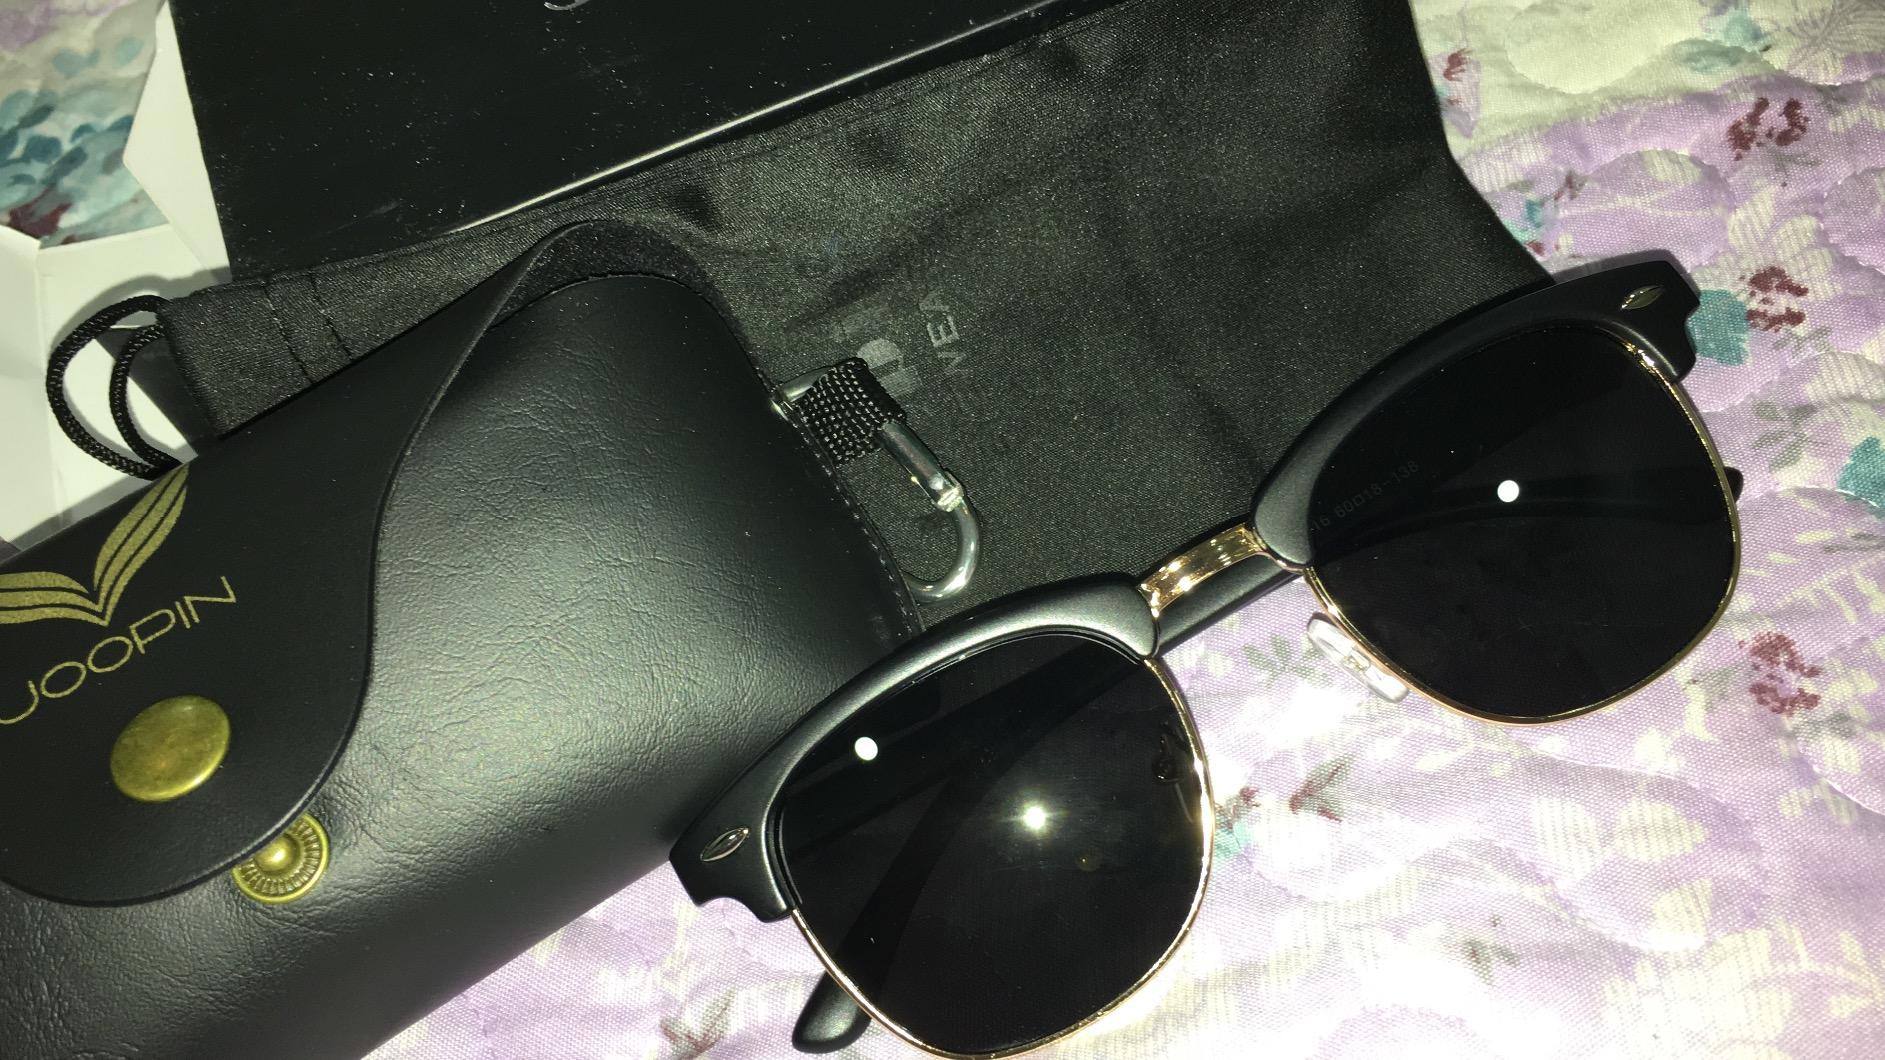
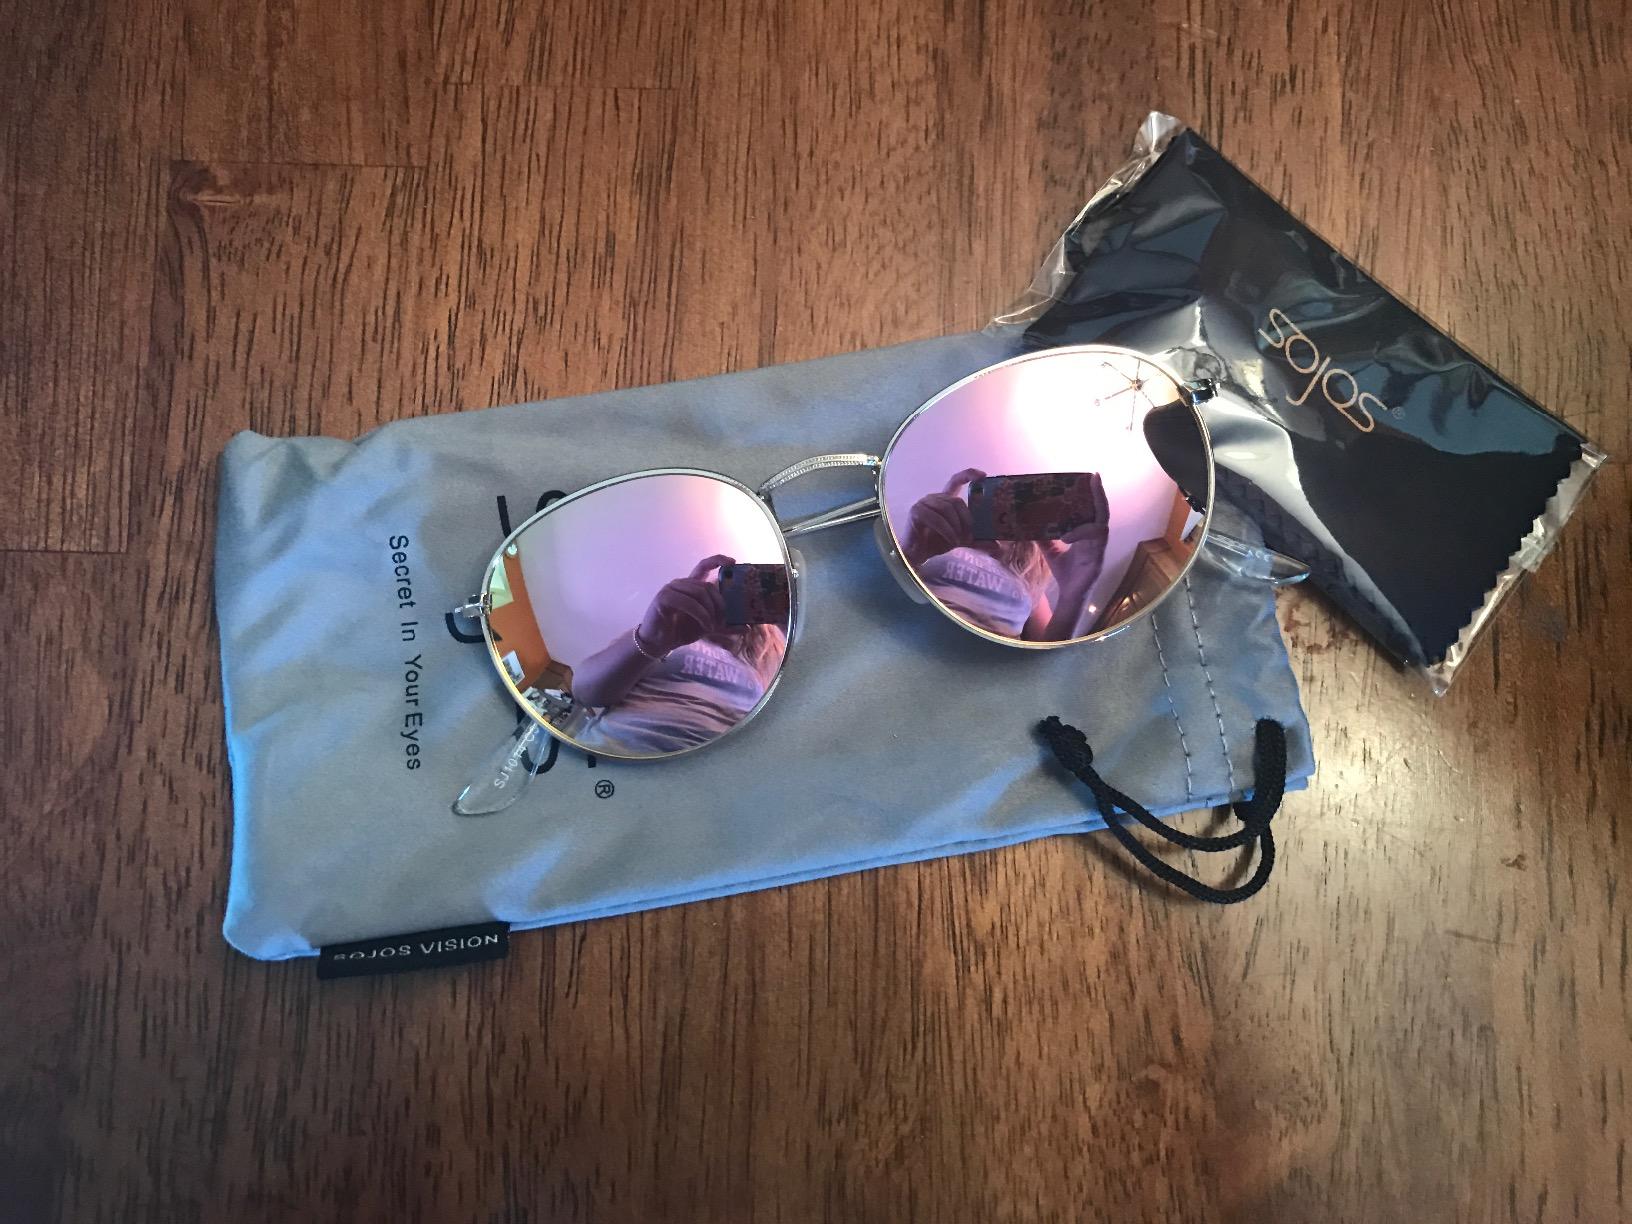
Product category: accessories_sunglasses
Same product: no